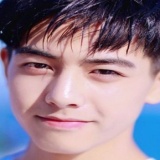
diễn viên Tống Uy Long